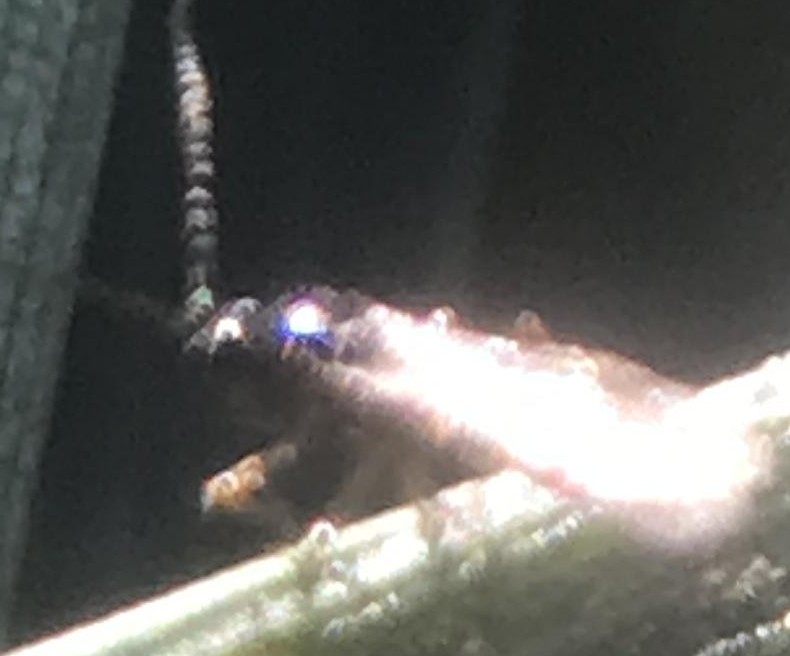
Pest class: predators